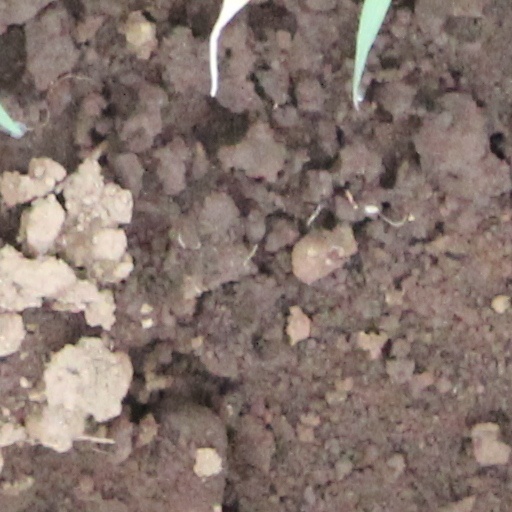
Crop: wheat